Halifax Provisional Battalion

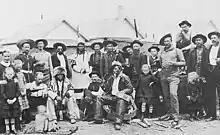
Halifax Provisional Battalion, Medicine Hat, District of Assiniboia (1885)

The Halifax Provisional Battalion was a military unit from Nova Scotia, Canada, which was sent to fight against the North-West Rebellion in 1885. The battalion was under command of Lieutenant-Colonel James J. Bremner and consisted of 350 soldiers made up three companies from the 66th Princess Louise Fusiliers, three companies of the 63rd Halifax Rifles (formerly the Halifax Volunteer Battalion), and two companies of the 1st "Halifax" Brigade of Garrison Artillery, with 32 officers. The battalion left Halifax under orders for the North-West on 11 April 1885, and they stayed for almost three months.